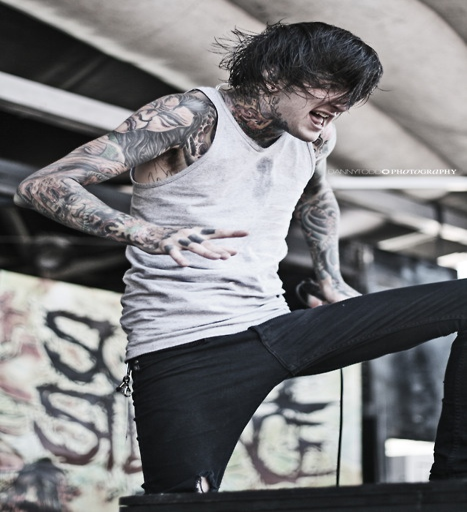
rest in death metal artist .